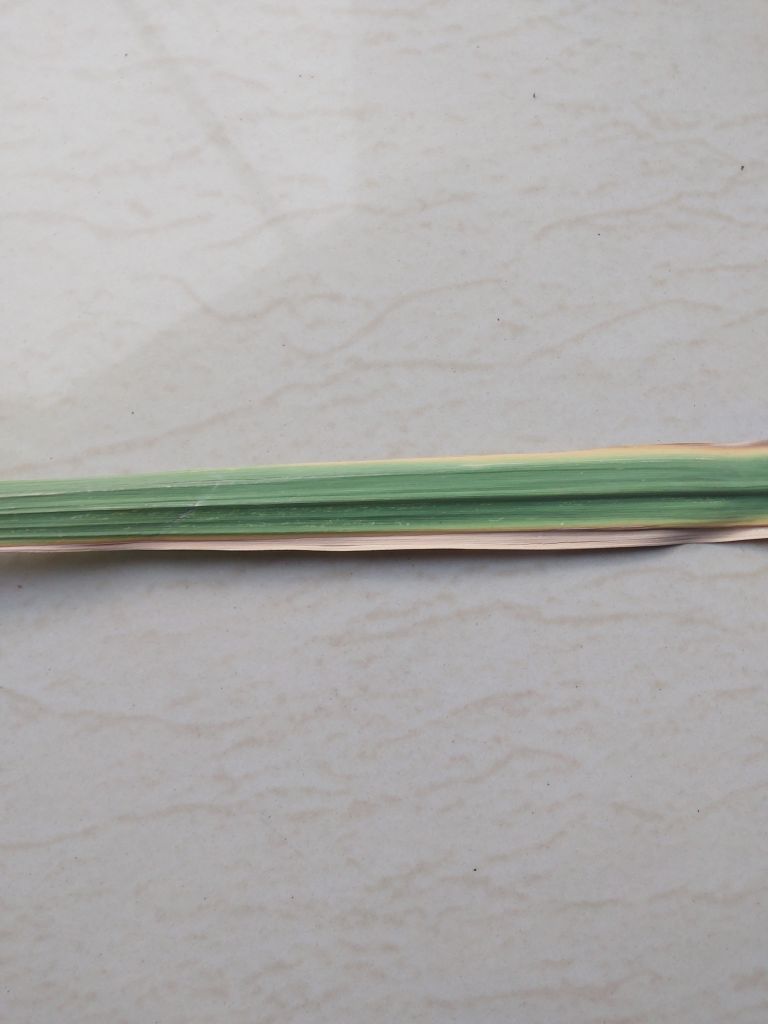
Label: Viral Disease